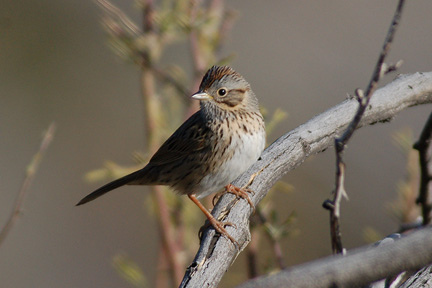
this tiny bird is shades of brown all over its body with grey on its belly.
this bird has a short curved bill, light brown tarsuses and feet, and a white breast and belly.
the bird has has a grey belly and breast with a brown crown.
this brown bird features a short, thin beak and spikey feathers around its head.
this medium sized brown bird has a short bill and a long thin tail.
this bird has wings that are brown and has a white belly
this bird is white and brown in color, with a brown beak.
this is a pretty bird with orange tarsus, and speckled white and brown plumage.
this bird has wings that are brown and has a white belly
this bird has wings that are brown and has a white belly
Species: Lincoln Sparrow